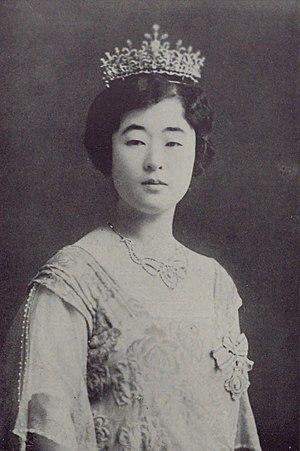
Yi Bangja 4 novembre 1901 - 30 avril 1989 est l'épouse du prince héritier Euimin de Corée. Elle et son mari auraient été empereur et impératrice de l'empire coréen si la Corée n'avait pas été annexée à l'empire du Japon en 1910.